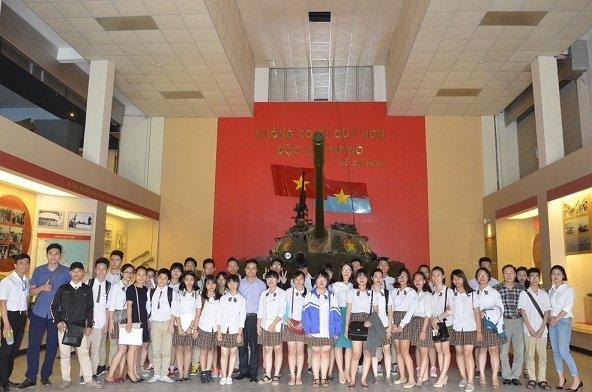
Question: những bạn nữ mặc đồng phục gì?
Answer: những bạn nữ mặc áo sơ mi trắng và váy sọc ca rô